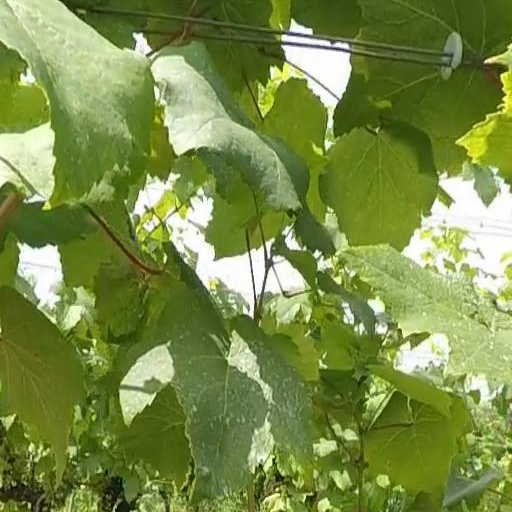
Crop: grape